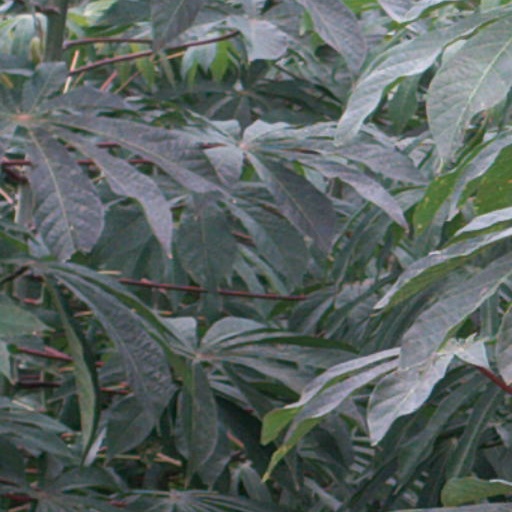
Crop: cassava